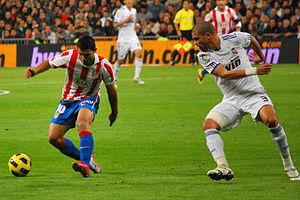
Képler Laveran Lima Ferreira, surnommé Pepe, né le 26 février 1983 à Maceió au Brésil, est un footballeur international portugais évoluant au poste de défenseur central au FC Porto.